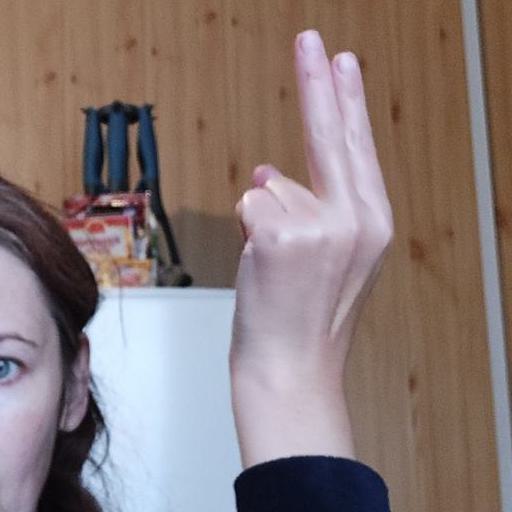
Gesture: two_up_inverted